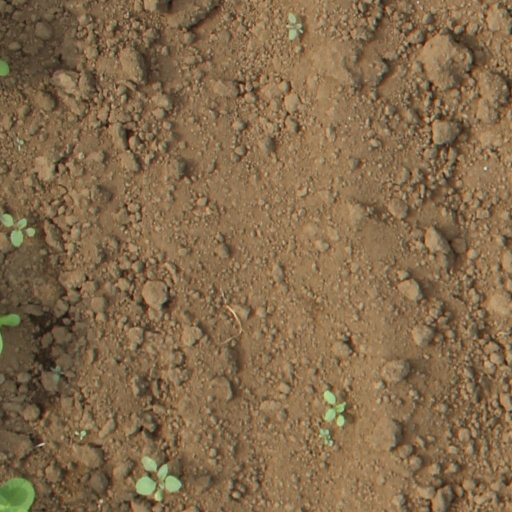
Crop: soybean